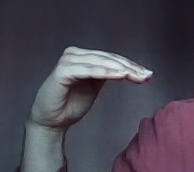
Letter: haa